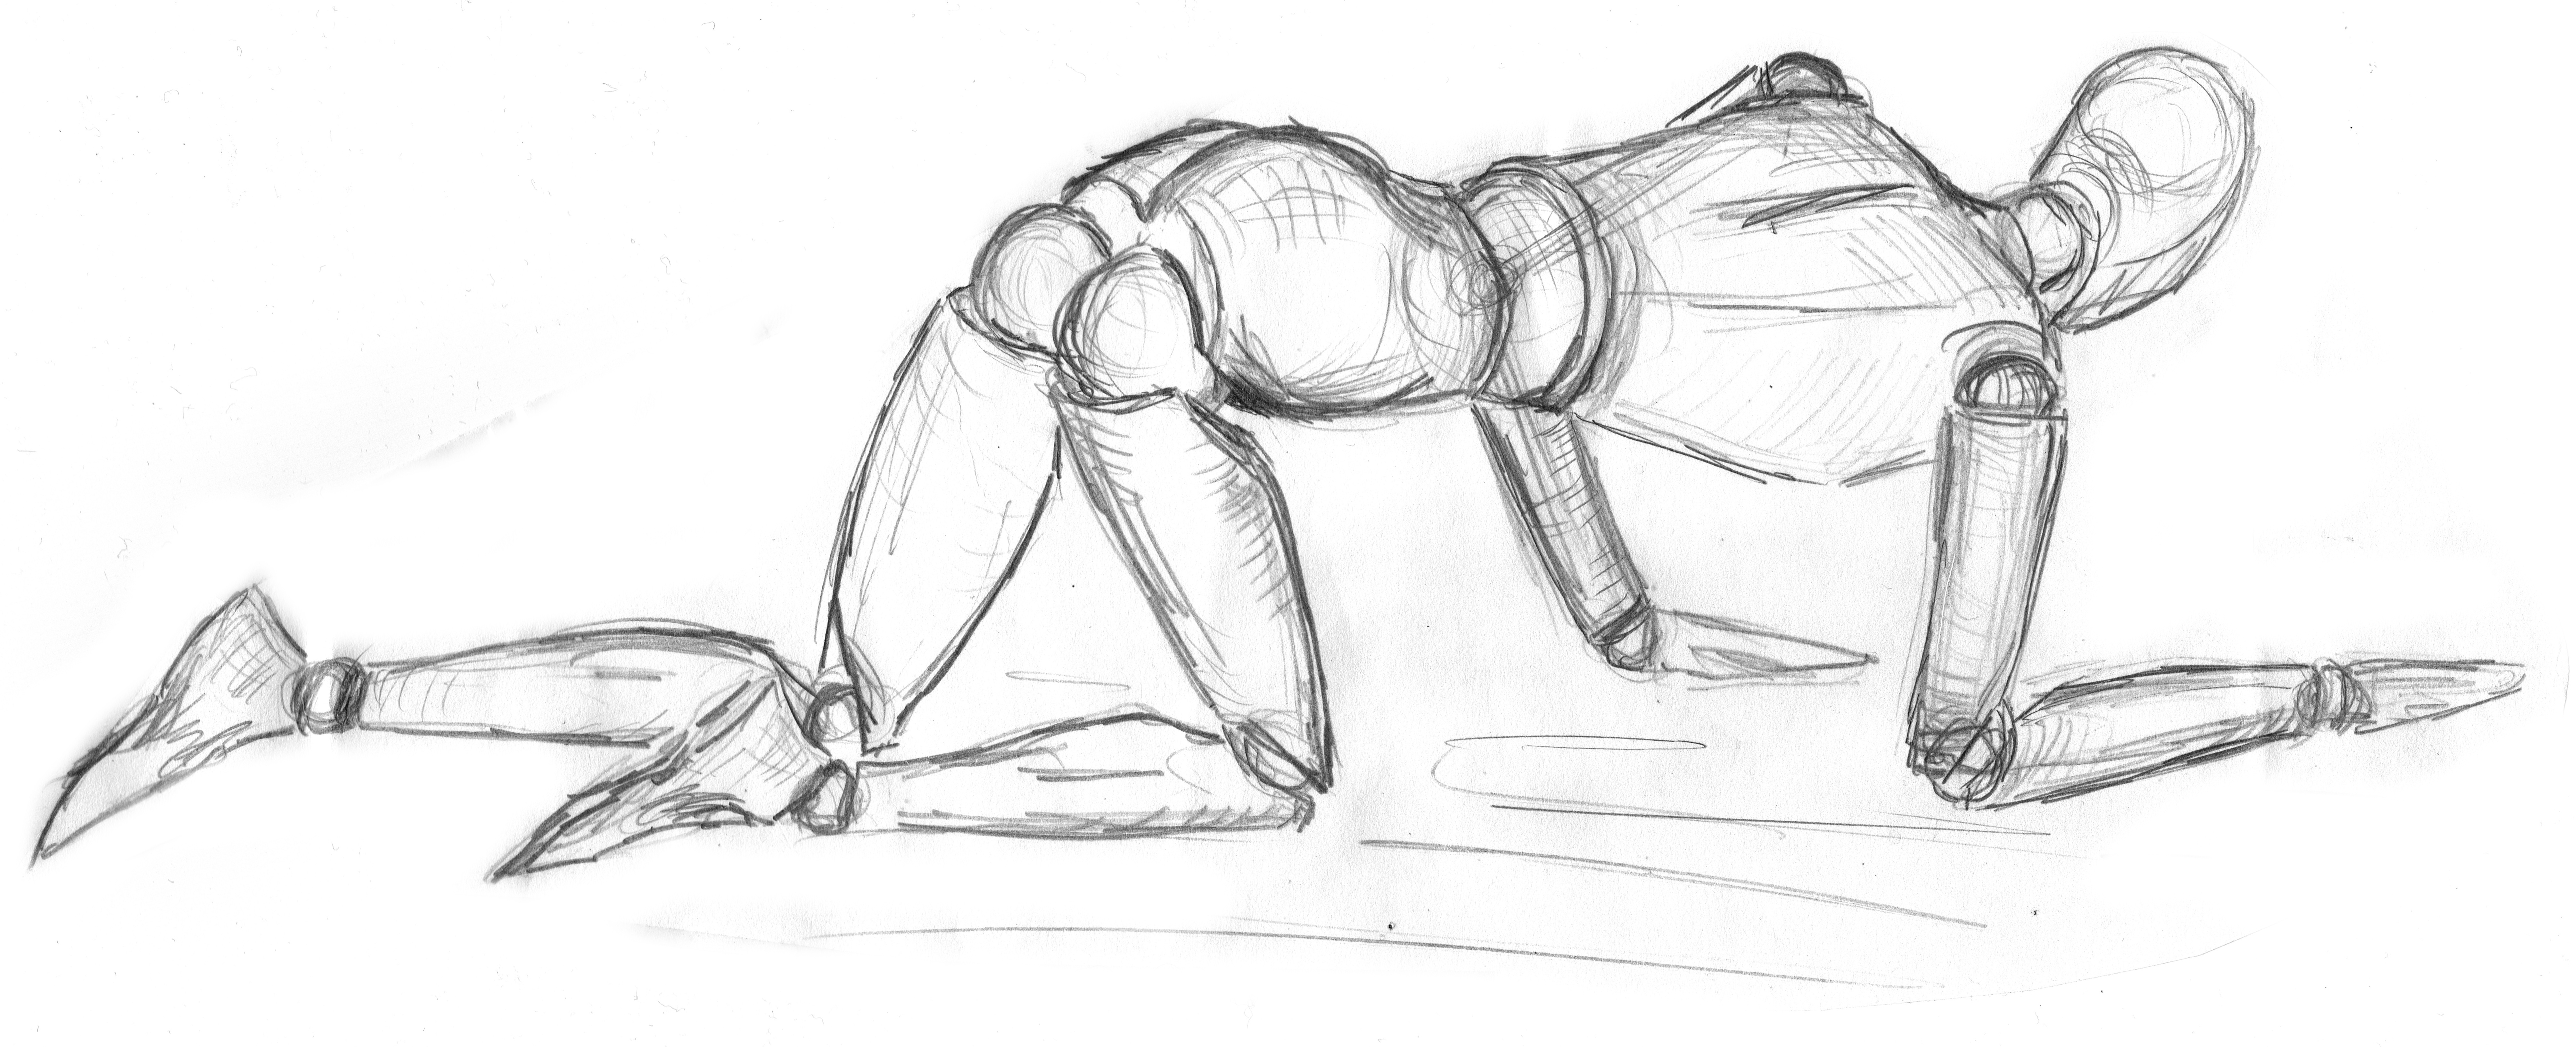
black and white, monochrome, artwork, kneeling, doll, sketch, drawing, illustration, cartoon, pencil drawing, wood doll, creeping, line art, modellpuppe, hand drawn sketch, painters doll, figure drawing, krabbelnd, on all fours